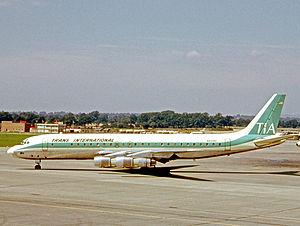
Le Douglas DC-8 est un avion de ligne quadriréacteur à fuselage étroit, moyen et long-courrier, produit entre 1958 et 1972 par la Douglas Aircraft Company, puis par McDonnell Douglas, après la fusion de l'avionneur avec la McDonnell Aircraft Corporation. Le DC-8 est l'un des tout premiers avions de ligne à réaction et est, avec son concurrent le Boeing 707, l'un des emblèmes de l'ère du jet. Selon les versions et les configurations, la capacité de l'avion varie entre 117 et 259 passagers et son autonomie est comprise entre 5 900 et 10 800 km.